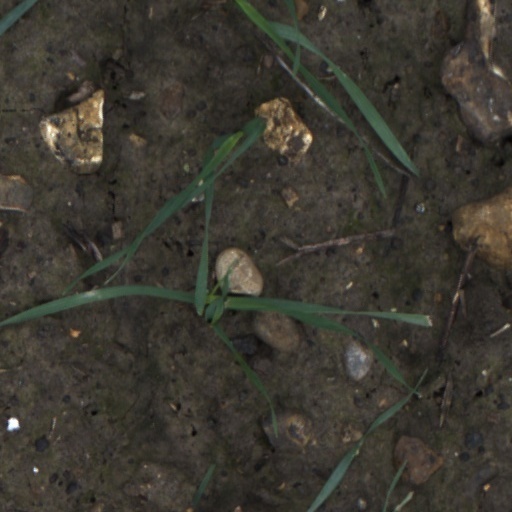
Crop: wheat